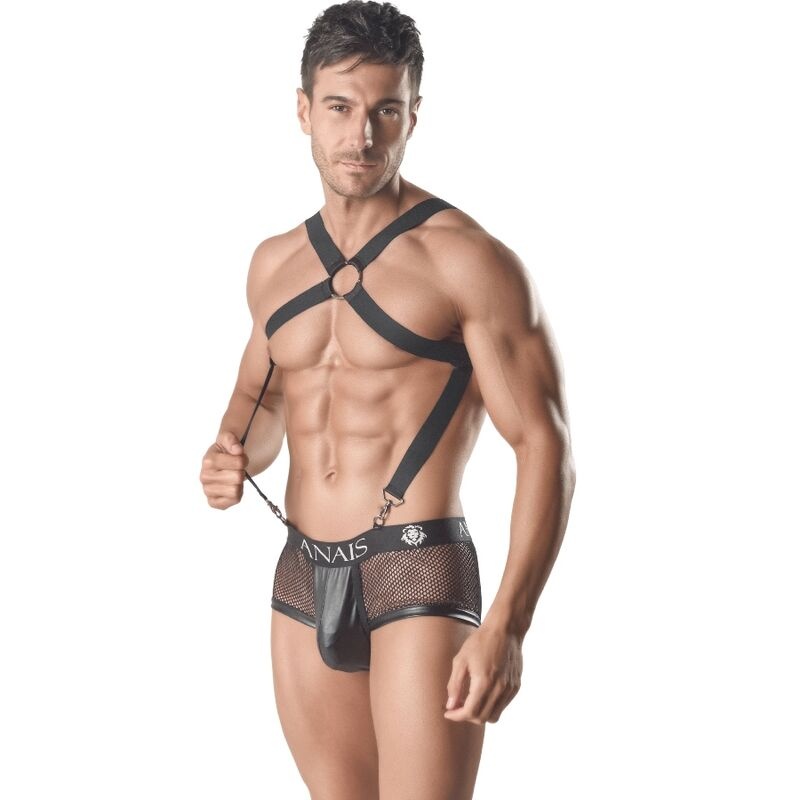
Arnês Masculino AnaisMen Axel ll
Da marca Anais Men, apresentamos o Axel Harness, um acessório masculino que transcende a moda íntima tradicional, expressando estilo e sensualidade. Este arnês elegante, na cor preta clássica, apresenta um design sofisticado e funcionalidade única. Fabricado com materiais de alta qualidade, garante não só conforto, mas também realça a estética do usuário. A escolha do preto adiciona um toque de sofisticação e versatilidade, adaptando-se a diferentes gostos e estilos pessoais. Características: ❤ Design: arnês masculino em preto elegante, design ropeito e funcional. ❤ Ajuste: Estrutura que contorna o torso masculino, destacando linhas musculares e criando uma silhueta elegante. ❤ Composição: Fabricado em 80% Poliéster, 20% Elastano. A marca: Anais Men é uma marca de lingerie masculina reconhecida pela sua combinação de design inovador e qualidade superior. Focada em proporcionar conforto e estilo, a Anais Men oferece uma ampla gama de peças, incluindo cuecas, boxers e tangas, todas fabricadas com tecidos de alta qualidade que garantem durabilidade e um ajuste perfeito. A marca destaca-se pela atenção aos detalhes, utilizando materiais suaves e elásticos que proporcionam uma sensação de segunda pele, ideal para o uso diário ou ocasiões especiais. Com um design moderno e sofisticado, a Anais Men oferece opções que realçam a confiança e o bem-estar dos homens, atendendo às necessidades de um público exigente que valoriza tanto o conforto quanto a estética.
Brand: Boutique Luxúria
Category: Apparel & Accessories > Clothing > Men's Undergarments > Men's Underwear > Undershorts